Cluj-Napoca

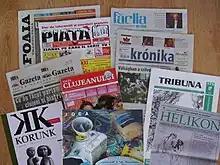
Hungarian- and Romanian-language newspapers published in Cluj-Napoca

The city has a number of renowned facilities and institutions involving performing arts. The most prominent is the Neo-baroque theatre at the Avram Iancu Square. Built at the beginning of the 20th century by the Viennese company Helmer and Fellner, this structure is inscribed in UNESCO's list of specially protected monuments. Since 1919, shortly after the union of Transylvania with Romania, the building has hosted the Lucian Blaga National Theatre and the Romanian National Opera. The Transylvania Philharmonic, founded in 1955, gives classical music concerts. The multiculturalism in the city is once again attested by the Hungarian Theatre and Opera, home for four professional groups of performers. There is also a number of smaller independent theatres, including the Puck Theatre, where puppet shows are performed.